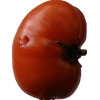
Label: tomato